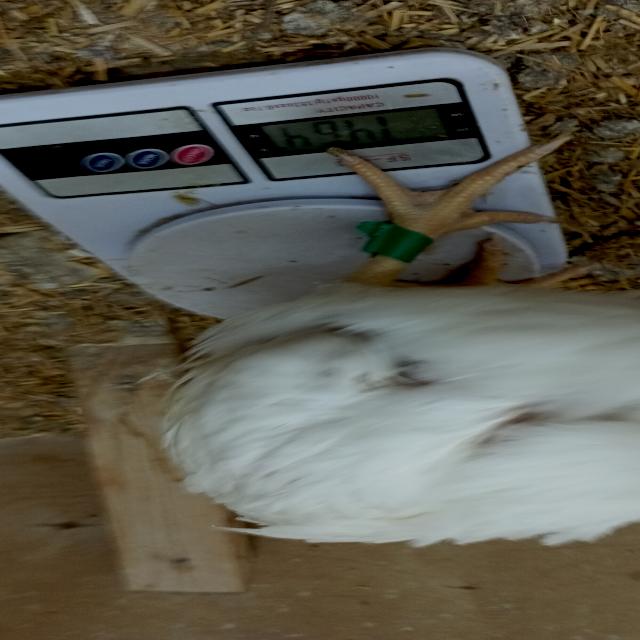
Weight: 1454 g